Rowan Atkinson

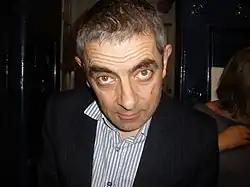
Atkinson outside the West End's Theatre Royal, Drury Lane on 16 June 2009

Atkinson performed live on-stage skits – also appearing with members of Monty Python – in "The Secret Policeman's Ball" (1979) in London for Amnesty International. Atkinson undertook a four-month tour of the UK in 1980. A recording of his stage performance at the Grand Opera House in Belfast was subsequently released as "Live in Belfast".